University of Pennsylvania

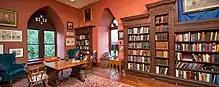
The Philomathean Society Presidential Library, named after former U.S. president and Penn Med alumnus William Henry Harrison

In addition to the contemporary art, Penn also has several traditional statues, including a good number created by Penn's first Director of Physical Education Department, R. Tait McKenzie. Among the notable sculptures is that of "Young Ben Franklin", which McKenzie produced and Penn sited adjacent to the fieldhouse contiguous to Franklin Field. The sculpture is titled "Benjamin Franklin in 1723" and was created by McKenzie during the pre-World War I era (1910–1914).